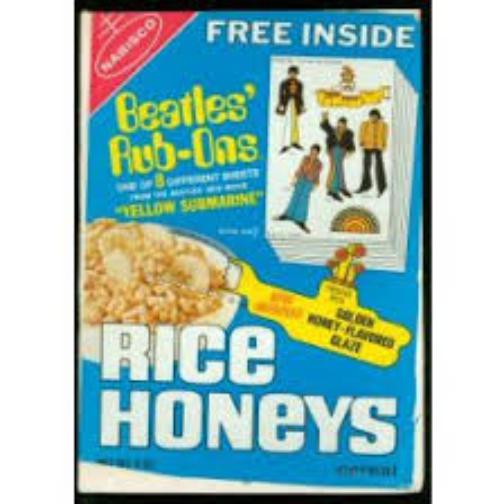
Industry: Food